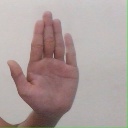
अक्षर: ध